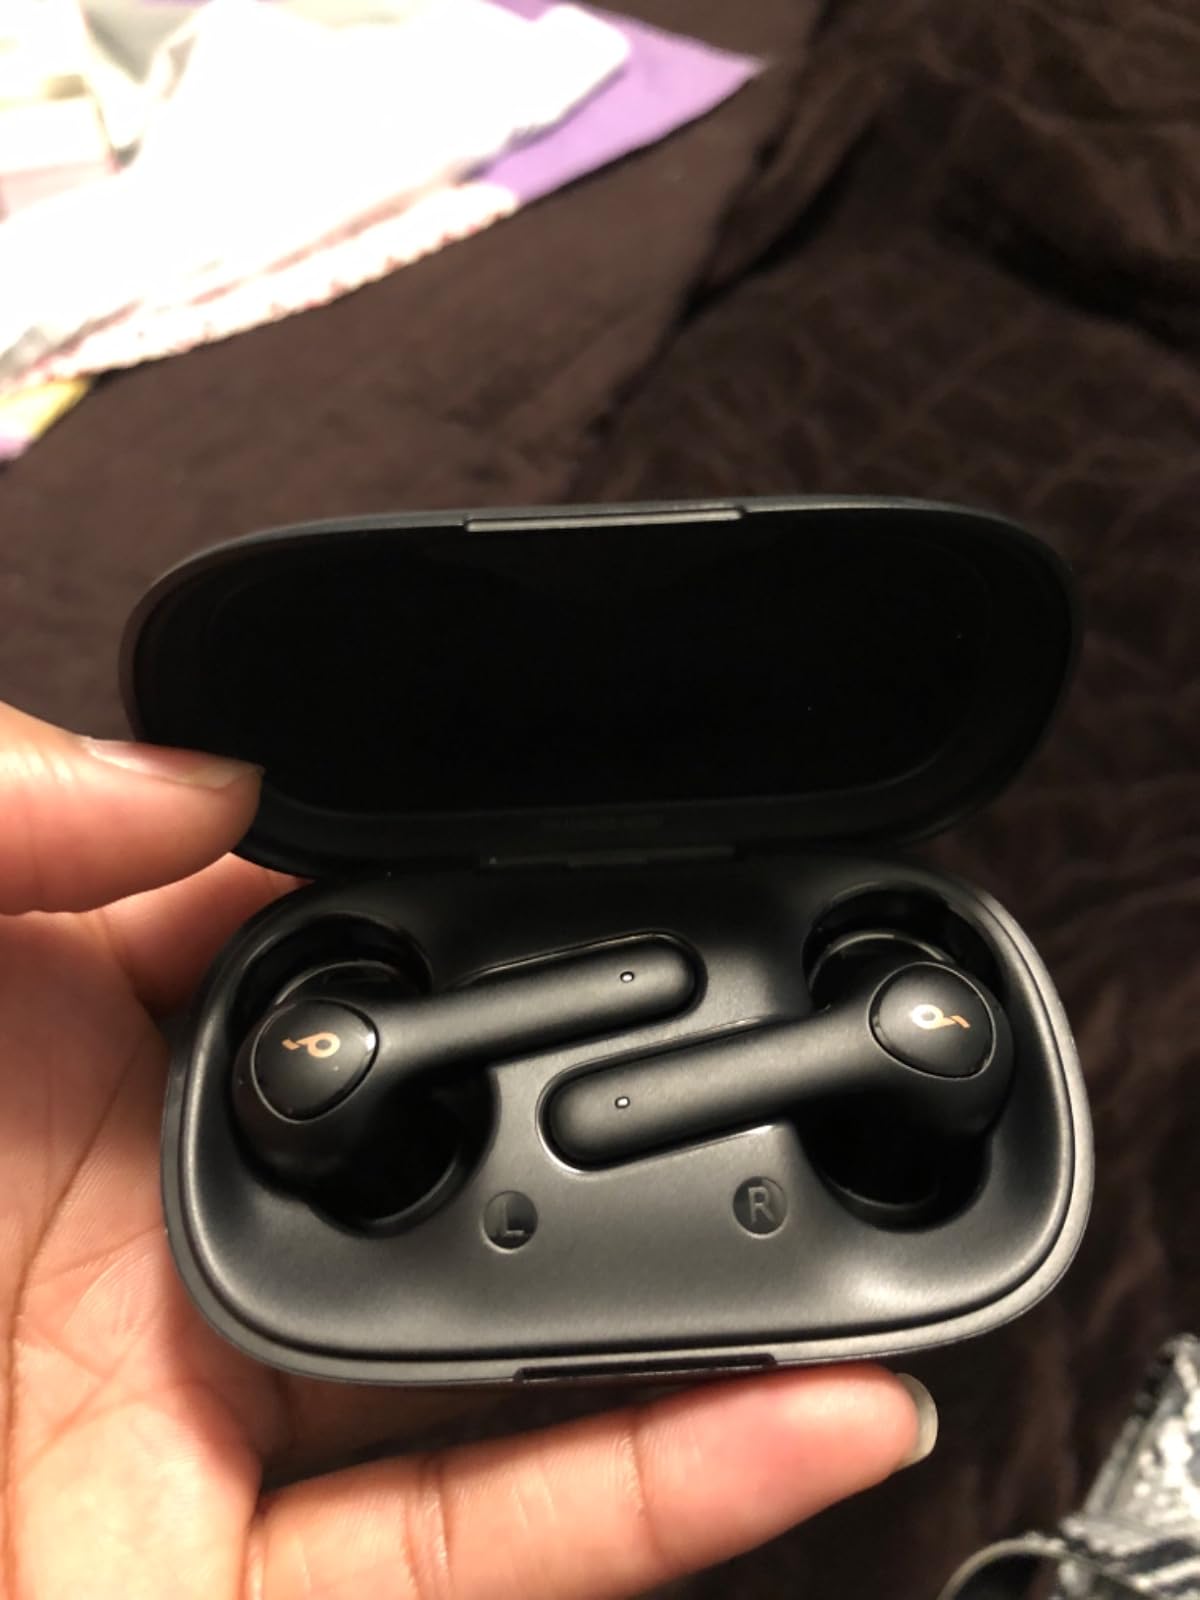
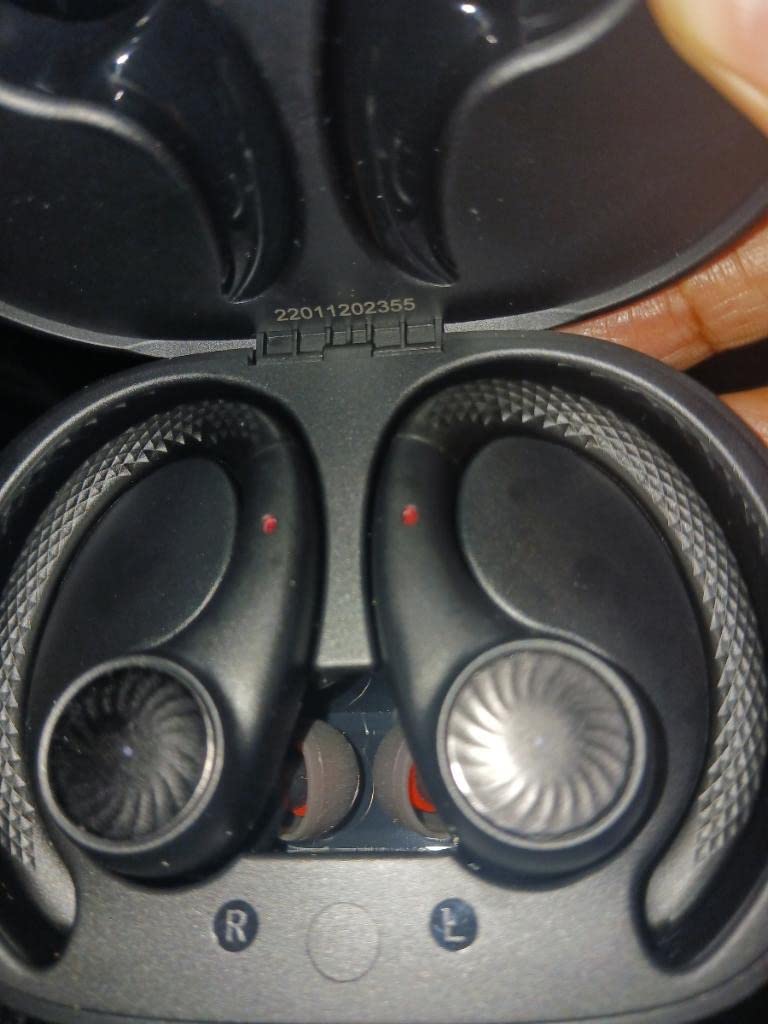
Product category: earbuds
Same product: no